Sendaira Station

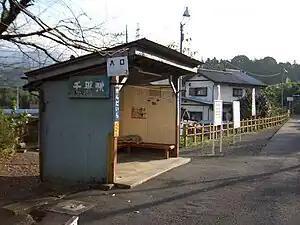
Sendaira Station, October 2006

is a passenger railway station in the city of Tomioka, Gunma, Japan, operated by the private railway operator Jōshin Dentetsu.